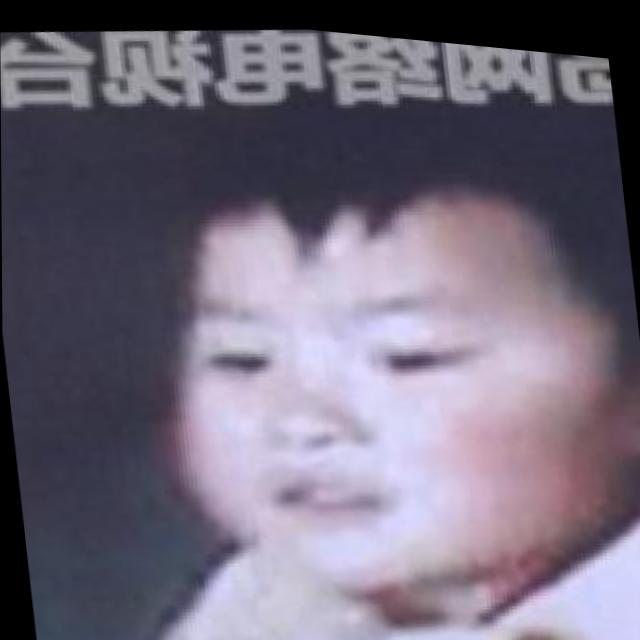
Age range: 0-12